Religion in Spain

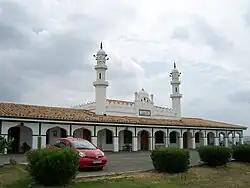
The Basharat Mosque, the first mosque to be built in modern peninsular Spain.

The recent waves of immigration, especially during and after the 2000s, have led to a fast increasing number of Muslims. Nowadays, Islam is the second largest religion, but far behind Christianity (mostly Roman Catholicism) and irreligion. A study made by "Unión de comunidades islámicas de España" showed that there were above 2,100,000 inhabitants of Muslim background living in Spain in 2019 (around 4,4% of the total population). The vast majority was composed of immigrants and descendants originating from the Maghreb (especially Morocco) and other African and Arab countries. Almost 880,000 of them had Spanish nationality, most being immigrants that achieved the Spanish citizenship.